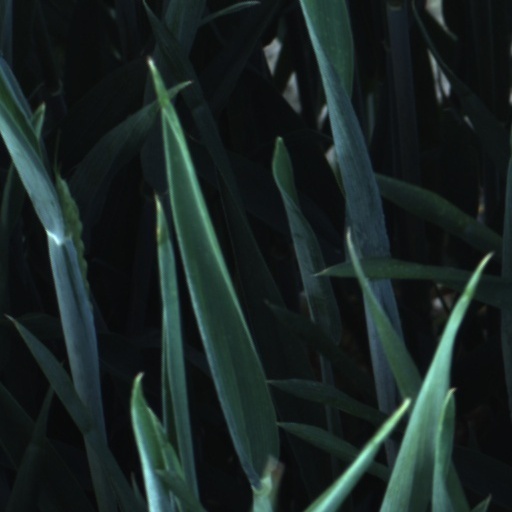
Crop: wheat